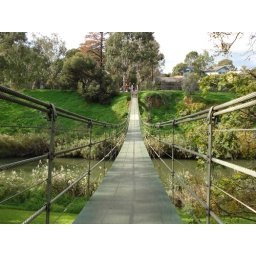
Adelaide Series - Suspension bridge over the river Torrens Adelaide (Gilberton). Taken with my Sony Cybershot 7.2mp standard settings.